Iris florentina

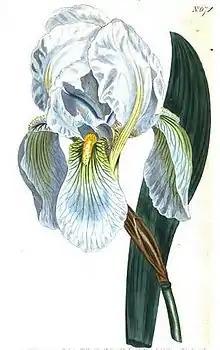
Painted illustration of Iris florentina by Sydenham Edwards for Curtis's Botanical Magazine in 1803

It has the common names of 'Florentine Iris', 'Florentine Flag' (in the US), 'Glaive lily', 'White German Iris', and 'White Flower De Luce',